Cupola House (Edenton, North Carolina)

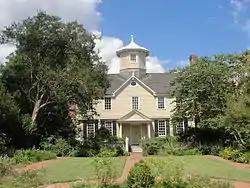
Cupola House

The Cupola House is a historic house museum in Edenton, North Carolina. Built in 1756–1758 (as determined by dendrochronology), it is the second oldest building in Edenton, and the only known surviving example in the American South of a "jutt," or overhanging second floor. It was declared a National Historic Landmark in 1970.